Tracy Brabin

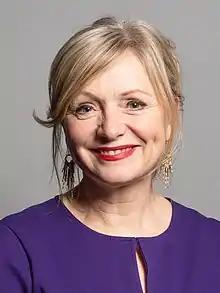
Official portrait, 2020

Tracy Lynn Brabin (born 9 May 1961) is a British politician who has been the Mayor of West Yorkshire since the office was established on 10 May 2021. She was previously the Member of Parliament (MP) for Batley and Spen from 2016 to 2021 under the Labour and Co-operative banner.